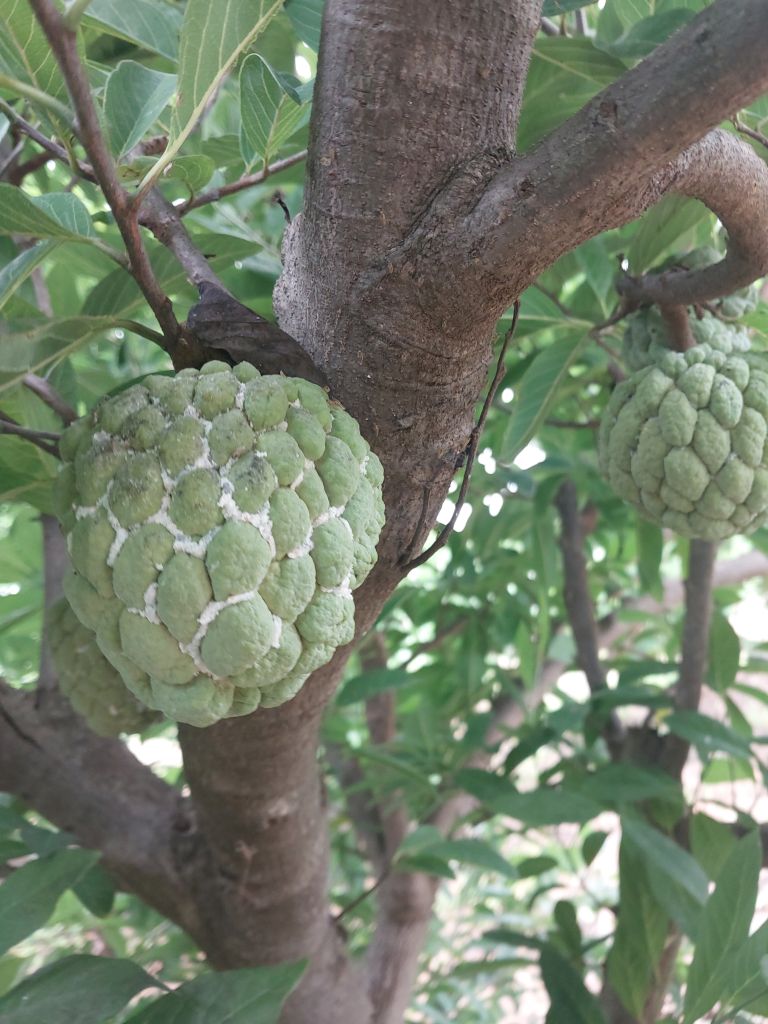
Disease label: Mealy Bug